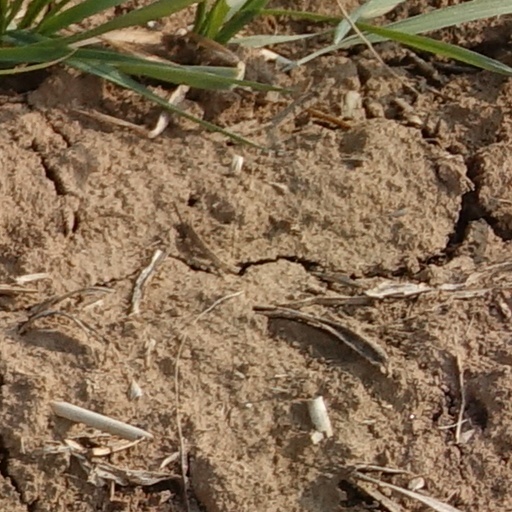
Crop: wheat